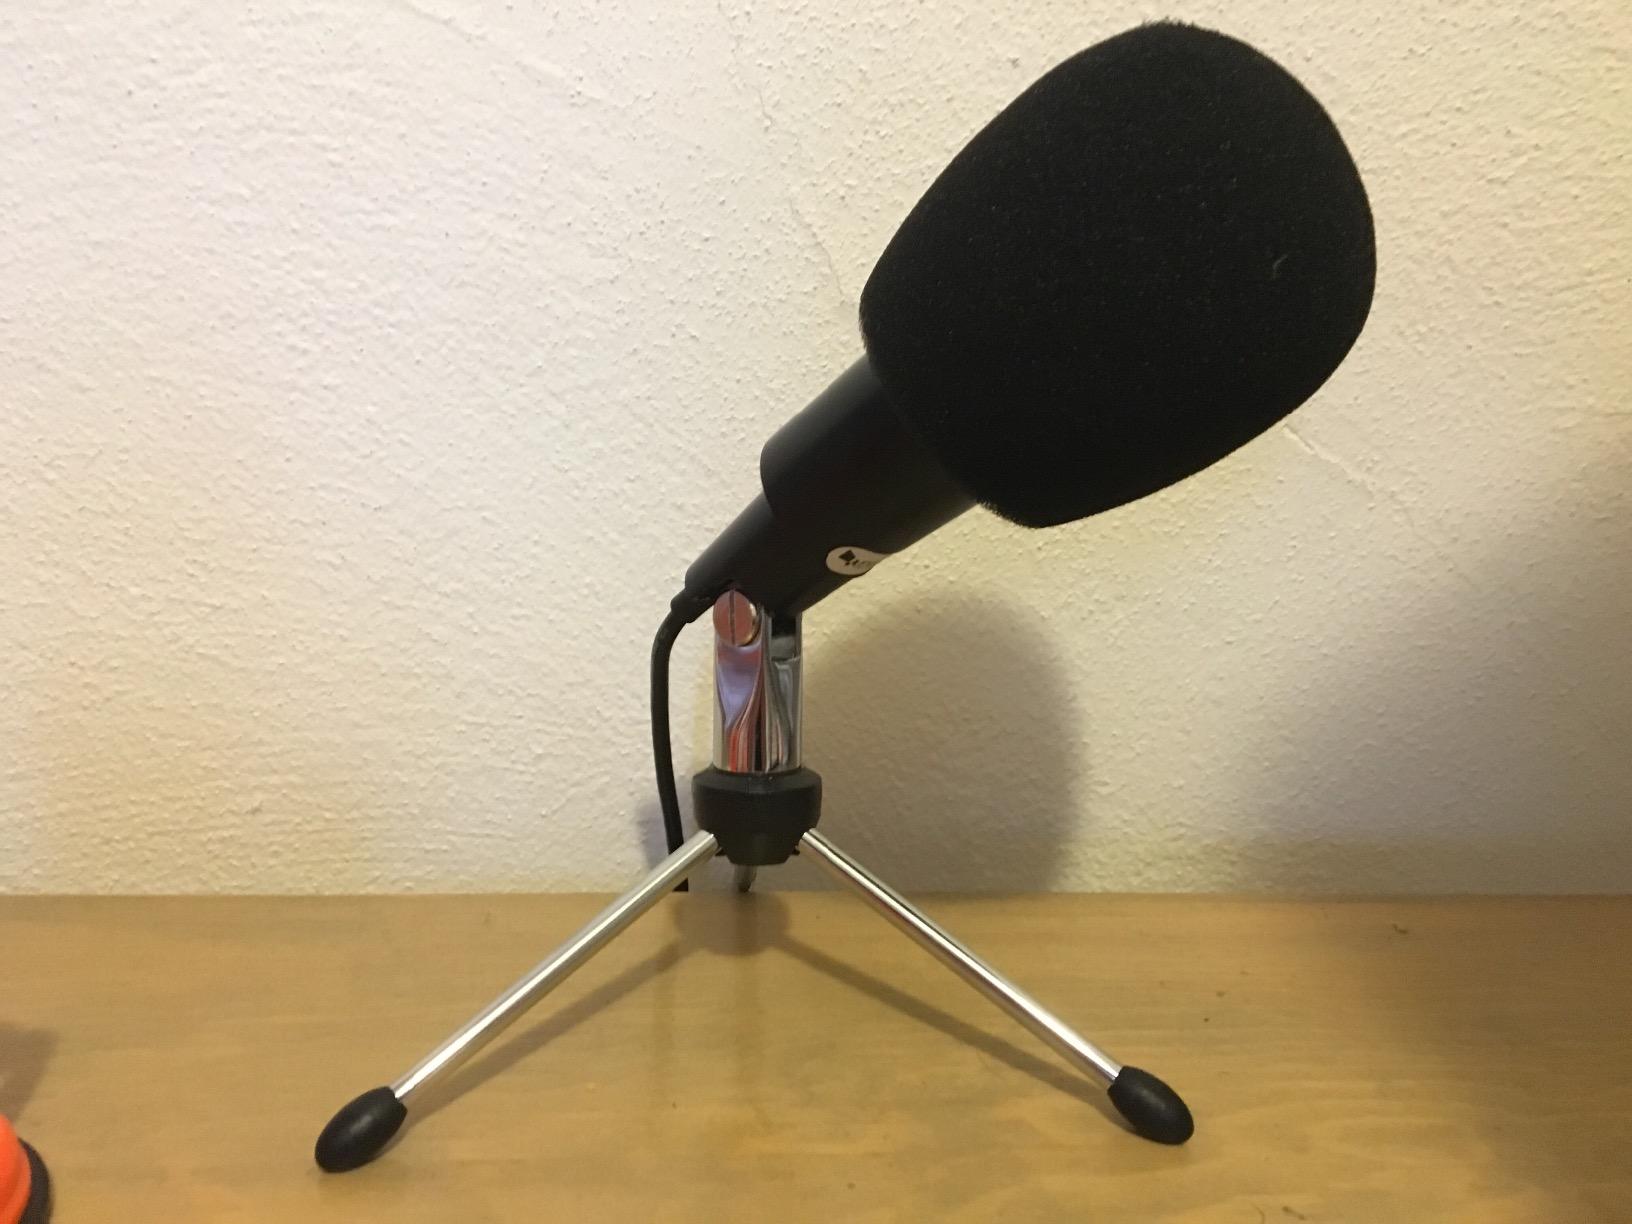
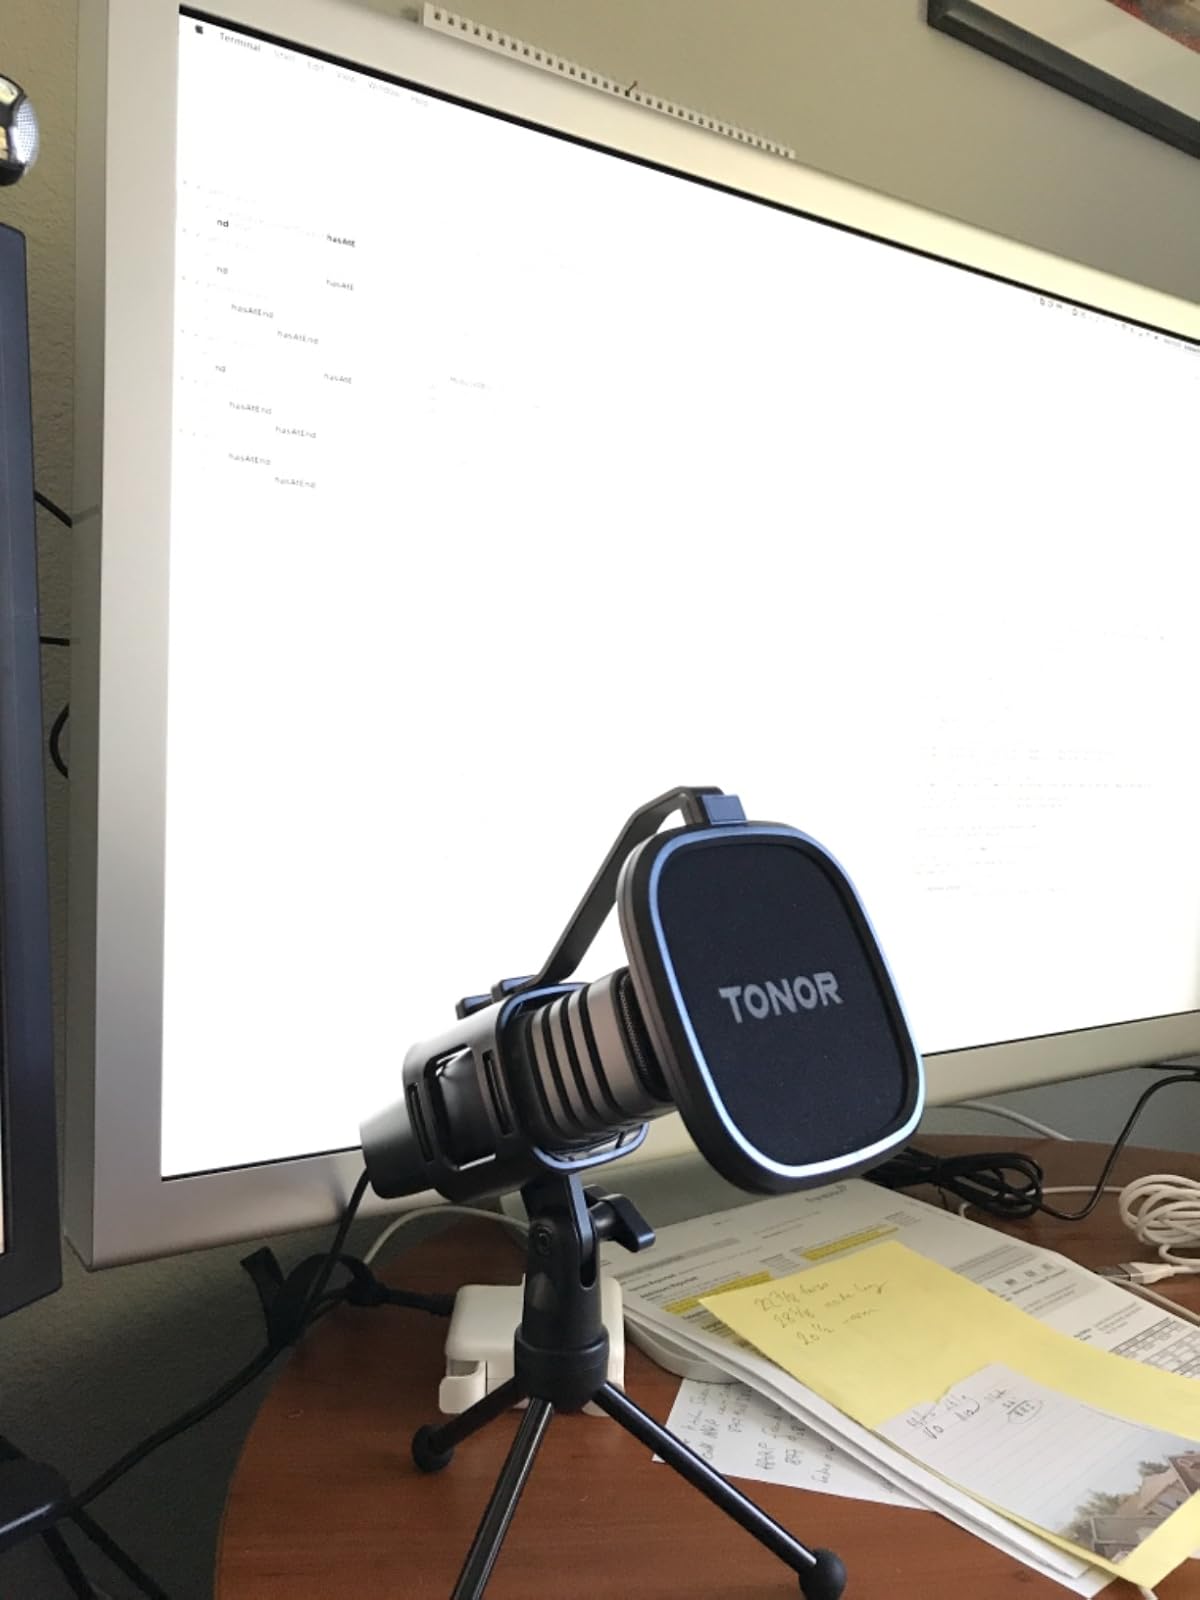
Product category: microphone
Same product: no